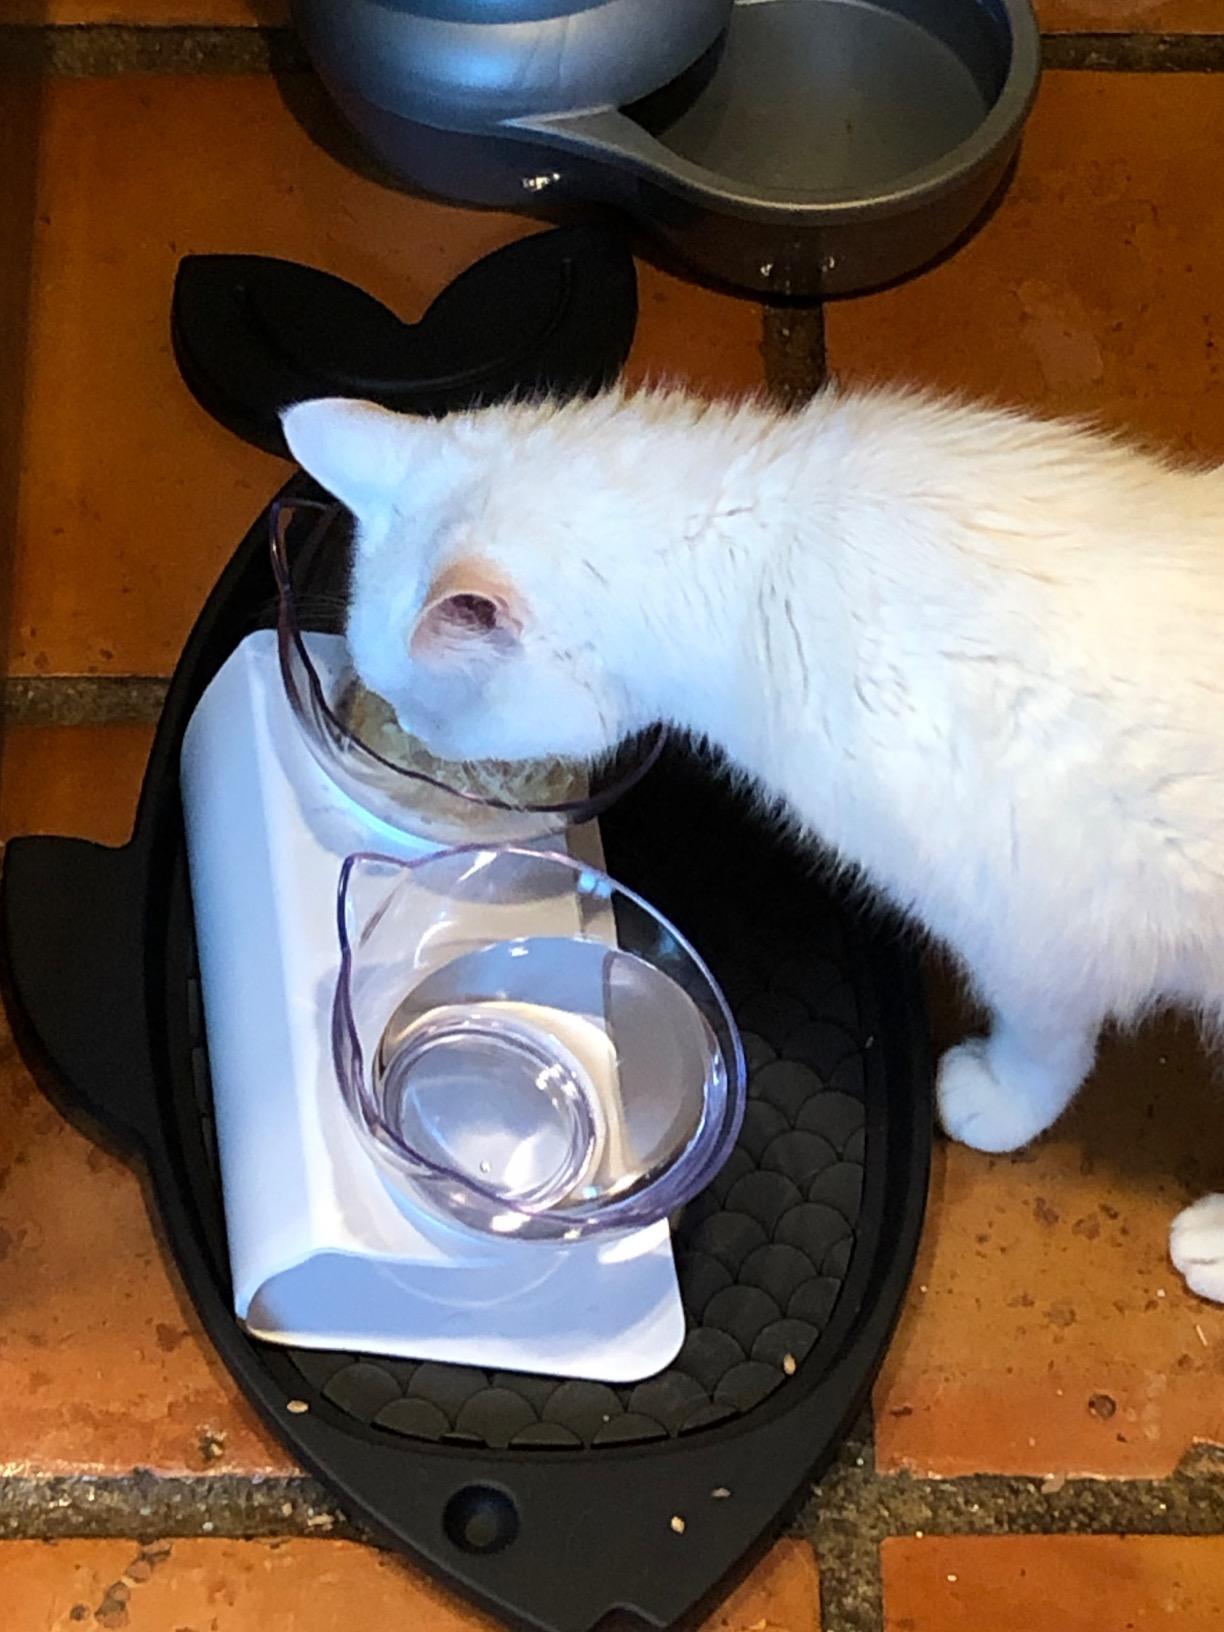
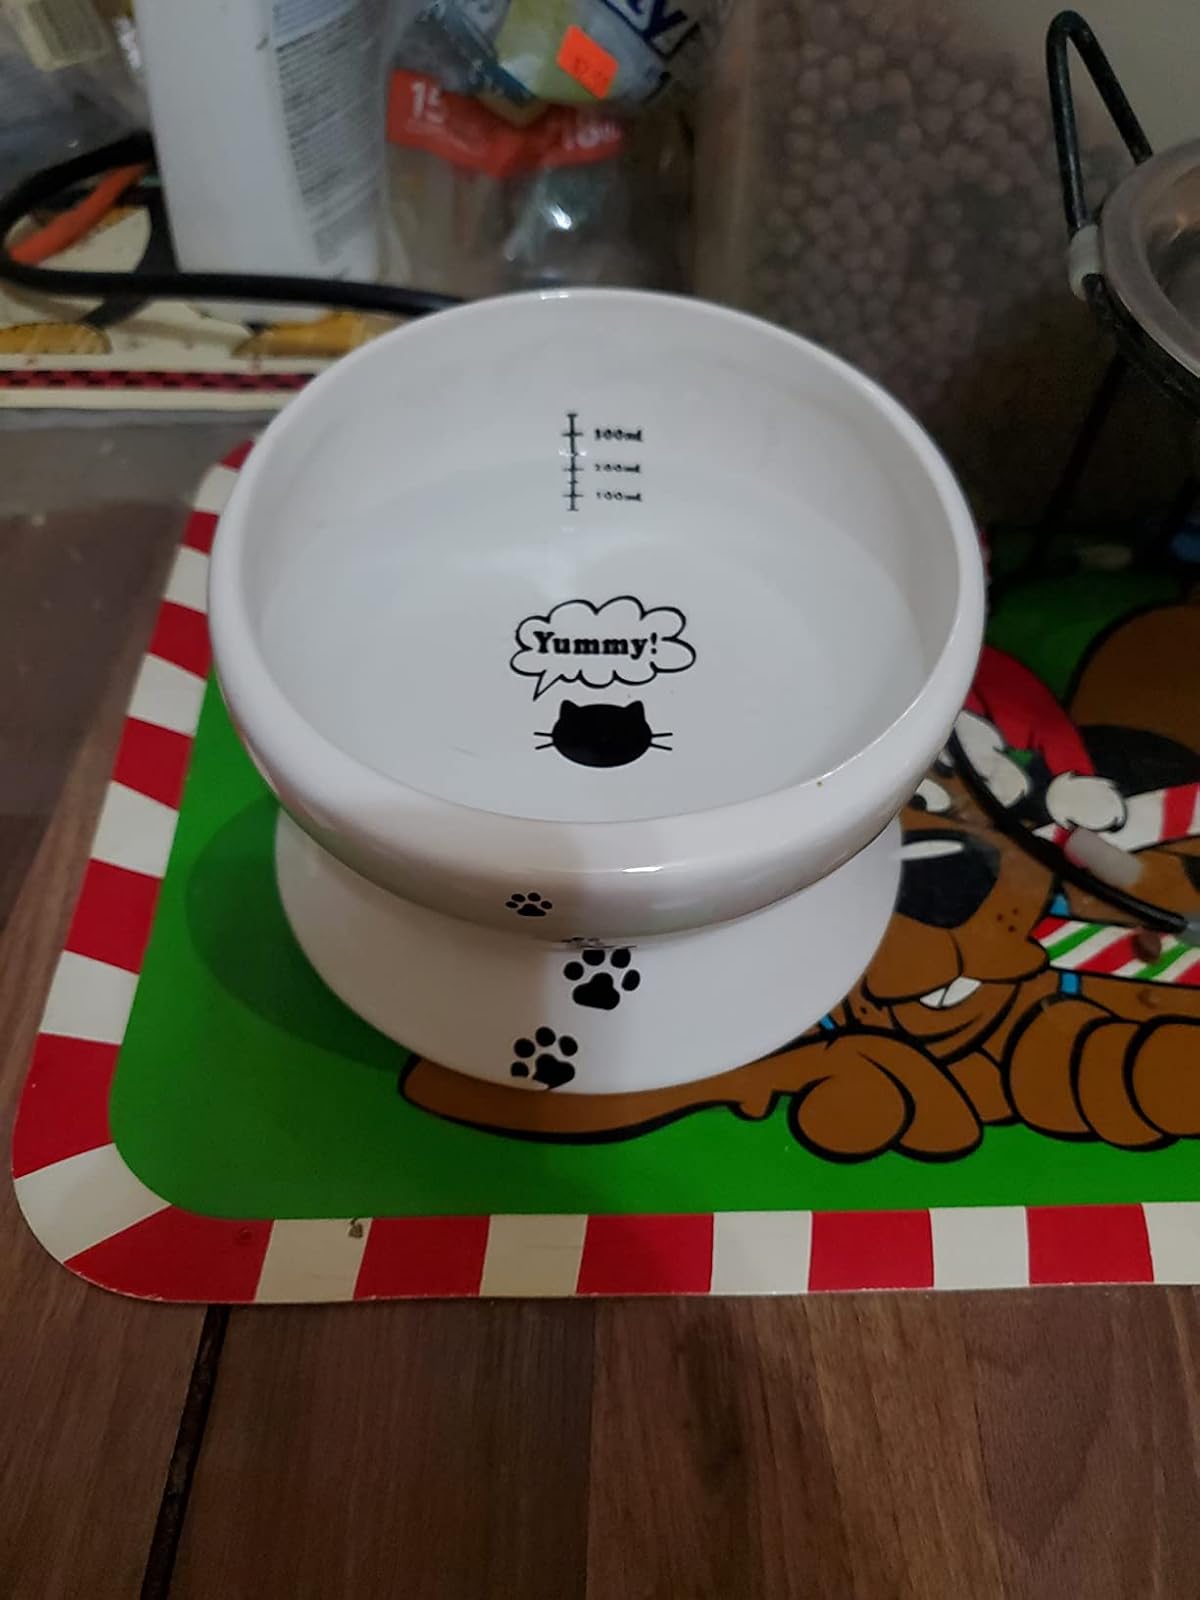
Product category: items_bowl
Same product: no